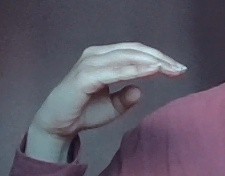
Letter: jeem